Government of the Han dynasty

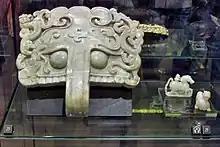
A jade-carved door knocker decorated with dragons, dated to the Western Han Era

The Minister Steward ("Shaofu" 少府), also known as the Privy Treasurer and Small Treasurer, served the emperor exclusively, providing him with entertainment and amusements, proper food and clothing, medicine and physical care, valuables and equipment. For this purpose he was given responsibility for the emperor's personal finances during Western Han, yet this responsibility was transferred to the Minister of Finance during Eastern Han. Although he was not a castrated eunuch, many of his subordinates were, since his ministry managed the imperial harem housing concubines. His secretaries were headed by a Prefect of the Masters of Writing ("Shangshu ling" 尚書令). The secretaries were responsible for relaying all written messages to the emperor, official correspondence with Excellencies, senior ministers, provincial authorities, common people who submitted memorials to the throne, and non-Han-Chinese peoples within and outside the empire. Since the Masters of Writing were not eunuchs, and thus not allowed into the imperial harem, Emperor Wu established an all-eunuch office of secretaries for the inner palace, which was abolished in 29 BC.